Santa Fe, Bogotá

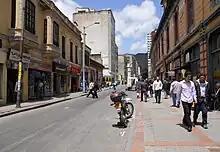
Street in Las Nieves

In 2023, Santa Fe had a population of 107,677 people according to a population projection. Its average temperature is . It has a total area of and an urban area of .